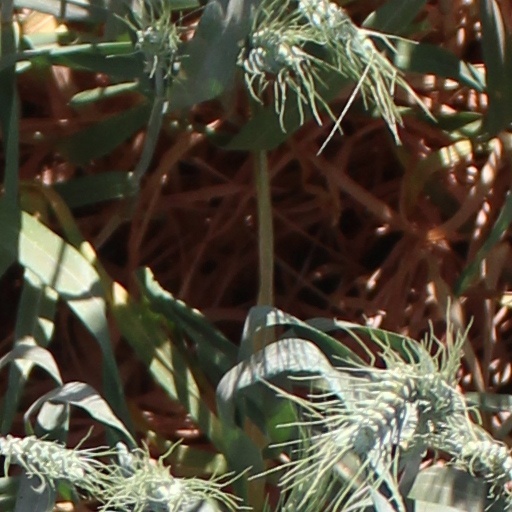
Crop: wheat